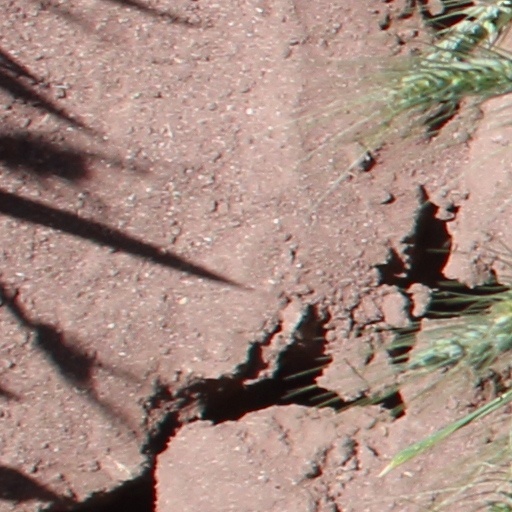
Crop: wheat